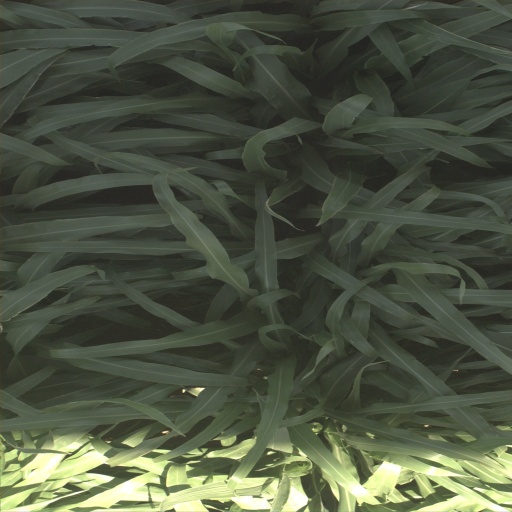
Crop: sorghum